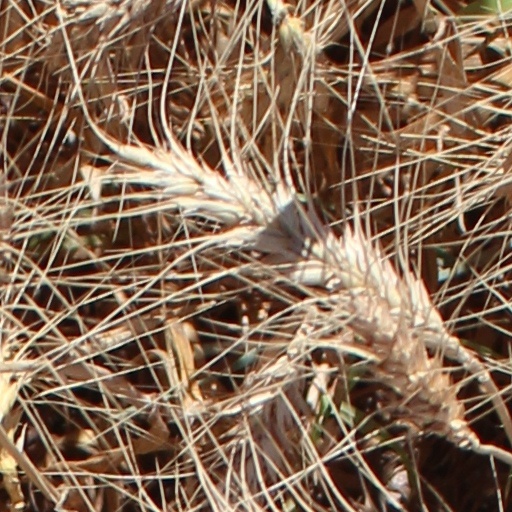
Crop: wheat